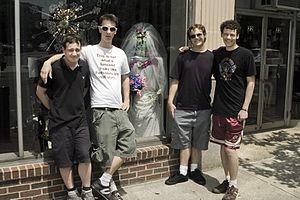
les comédiens de la troupe Nous sommes tous des Aspergers, à Salem, Massachusetts, États-Unis.